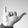
ASL letter: Y